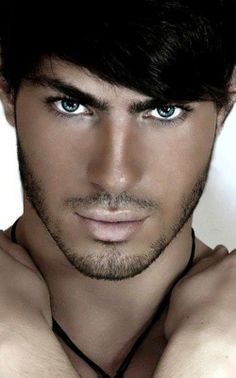
Label: Colored